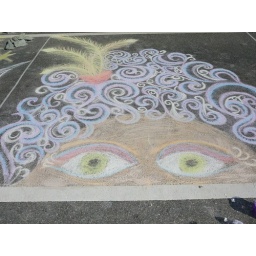
7/7/7 sidewalk chalk contest as part of the west market street block party in west chester